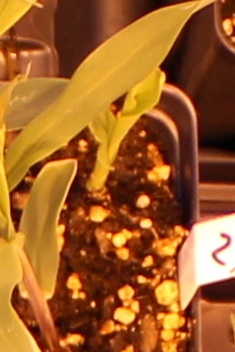
Label: Corn